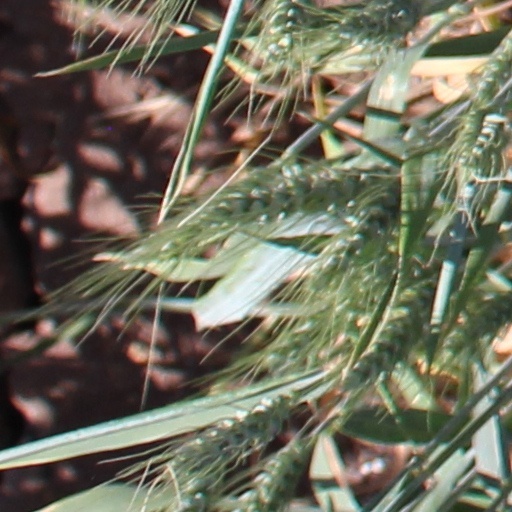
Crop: wheat